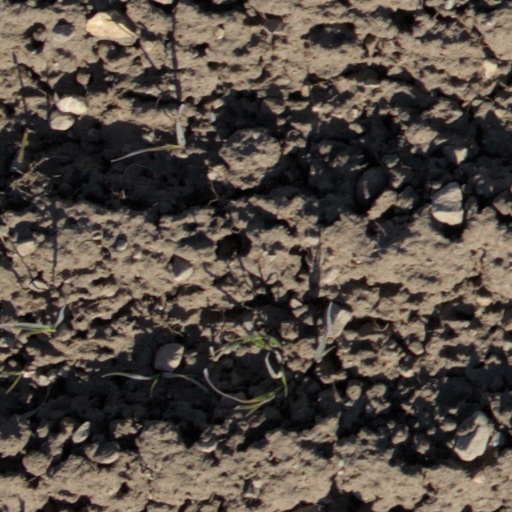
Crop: wheat